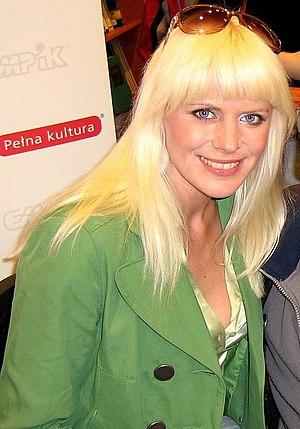
Maria Sadowska, née le 27 juin 1976 à Varsovie, aussi créditée comme Marysia Sadowska ou Marysia, est une chanteuse pop polonaise, aussi productrice de musique, réalisatrice et scénariste. Elle fait partie du jury de l'émission The Voice of Poland lors des saisons 3, 4, 6 à 8.
The Voice of Poland est une émission de télévision polonaise de télé-crochet musical diffusée sur TVP 2 depuis le 3 septembre 2011.